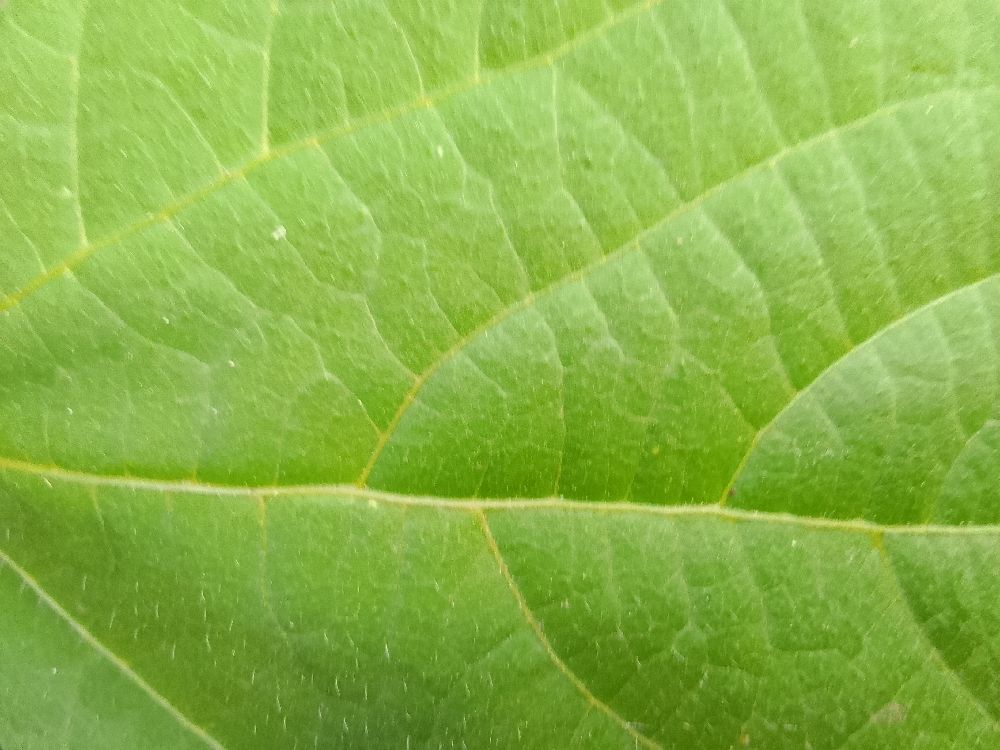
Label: healthy